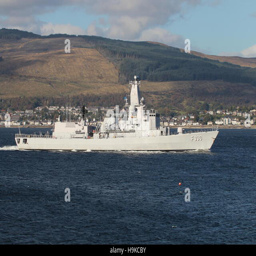
person , a-class frigate , on its arrival for person